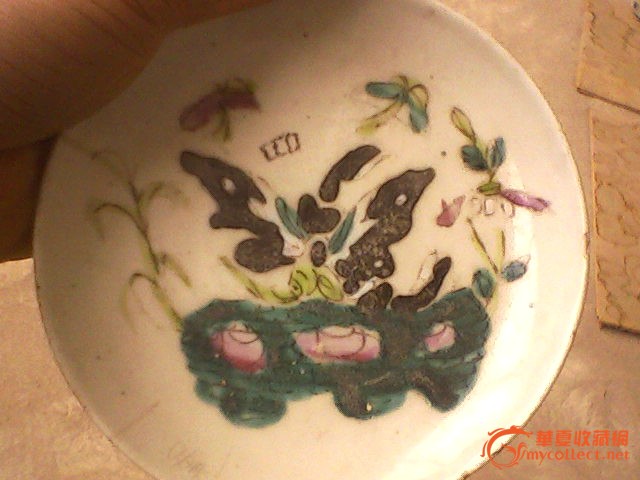
Label: trash